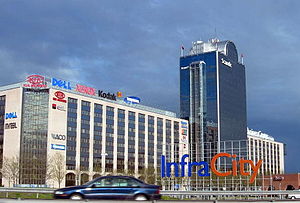
Upplands Väsby
Infra City i Upplands Väsby
Upplands Väsby er en bydel i byen Upplands Väsby och Sollentuna, der ligger i det svenske län Stockholms län i Uppland. Upplands Väsby var frem til 2015 et selvstændigt byområde som også omfattede de tidligere byer Runby, Odenslunda, Bollstanäs og Frestaby. Motorvej E4 og Ostkustbanan med Stockholms pendeltåg går igennem bydelen, der ligger 25 kilometer fra Stockholms centrum og 45 kilometer fra Uppsala.